Bennett Smith (kayaker)

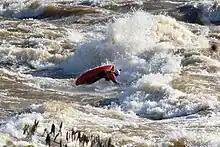
Bennett Smith Freestyle Kayaking on the Chattahoochee River in Columbus, GA.

Bennett Smith is an American professional whitewater kayaker from Vestavia Hills, Alabama. He currently attends Auburn University. Smith is sponsored by several outdoor equipment companies, including Jackson Kayak.